Florin Răducioiu

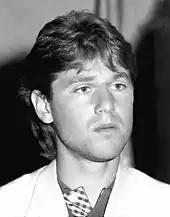
Răducioiu in 1995

Răducioiu, nicknamed "Minunea blondă" ("The Blonde Wonder") was born on 17 March 1970 in Bucharest, Romania, starting to play junior level football in 1978 at local club, Dinamo where he worked with Iosif Varga. Coach Mircea Lucescu gave 16-year old Răducioiu his Divizia A debut on 10 May 1986 in a 2–1 home victory against Politehnica Timișoara. His first performance was playing five games and scoring one goal against Kuusysi Lahti in the 1988–89 European Cup Winners' Cup, reaching the quarter-finals where they were eliminated on the away goals rule after 1–1 on aggregate by Sampdoria.